Mikhail Tal

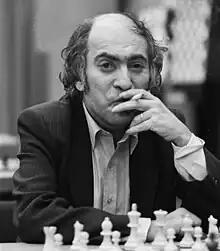
Tal in 1982

In 1959, Tal won a very strong tournament in Zurich, Switzerland. Following the Interzonal, the top players carried on to the Candidates' Tournament, Yugoslavia, 1959. Tal won with 20/28 points, ahead of Paul Keres with 18½, followed by Tigran Petrosian, Vasily Smyslov, Bobby Fischer, Svetozar Gligorić, Friðrik Ólafsson, and Pal Benko. Tal's victory was attributed to his dominance over the lower half of the field; whilst scoring only one win and three losses versus Keres, he won all four individual games against Fischer, and took 3½ points out of 4 from each of Gligorić, Olafsson, and Benko. When Benko arrived for his match with Tal, he wore dark glasses in order to avert the gaze of Tal, which could be intimidating. In response and as a joke, Tal wore large sunglasses which he borrowed from a member of the crowd.